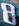
Number: 8